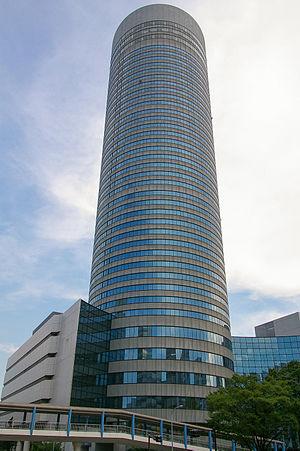
Le Shin-Yokohama Prince Hotel est un gratte-ciel construit en 1992 à Yokohama au Japon. Il mesure 150 mètres et abrite un hôtel.